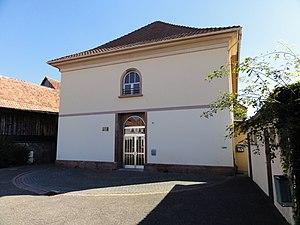
Muttersholtz [mytəʁsɔlt͡s] est une commune française située dans le département du Bas-Rhin, en région Grand Est.